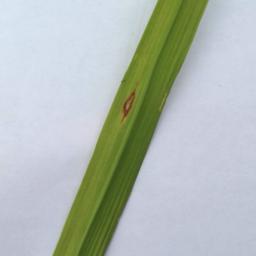
Label: Rice___Leaf_Blast